Cooktop

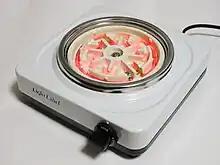
An electric tabletop burner

A ceramic radiation heating cooktop has a surface made of low-expansion thermal glass-ceramic that is transparent to infrared. This surface houses radiant or halogen heaters below it. The advantage of this arrangement is that the heat can be quickly controlled. These cooktops are often simply called ceramic cooktop or ceramic-glass cooktop, because they were the first type of cooktop to use glass-ceramic—however, other types of cooktops also use glass-ceramic surfaces, notably induction cooktops.